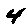
Label: 4